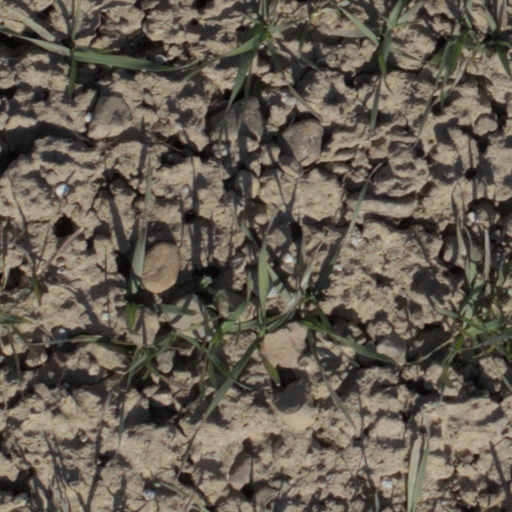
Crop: wheat